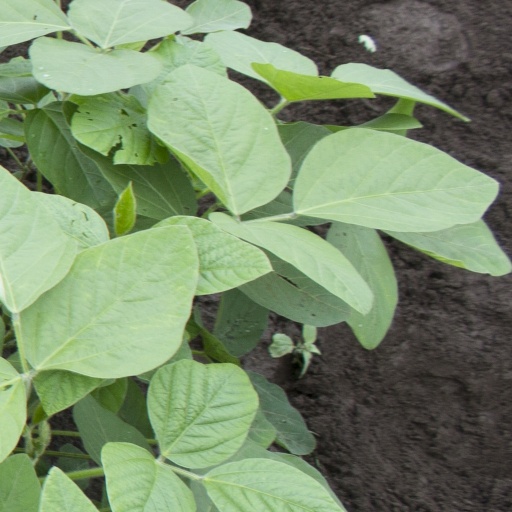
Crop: soybean